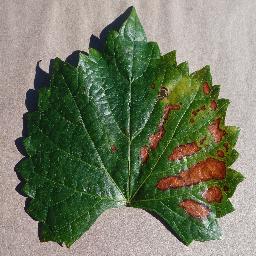
Label: Grape___Esca_(Black_Measles)